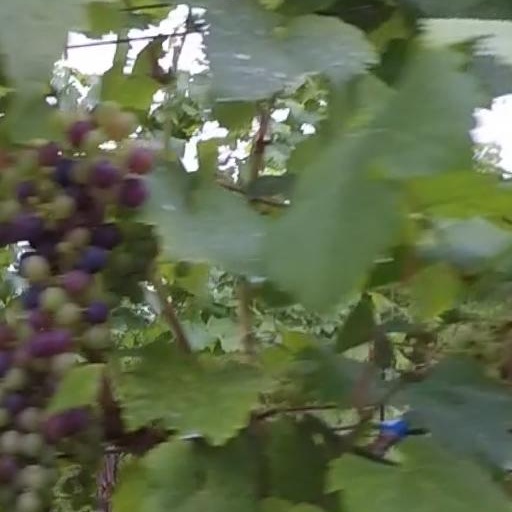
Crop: grape